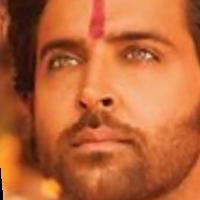
Age group: age 21-30